Munawar Zarif

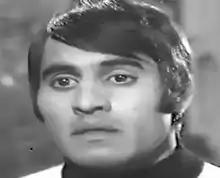
Munawar Zarif in 1973

Munawar Zarif (Punjabi) (25 December 1940 – 29 April 1976) was a Pakistani film actor and comedian. His fans named him "Shahenshah-e-Zarafat"